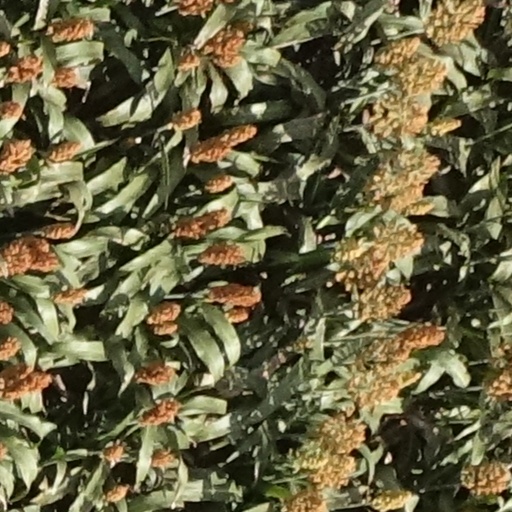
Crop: sorghum